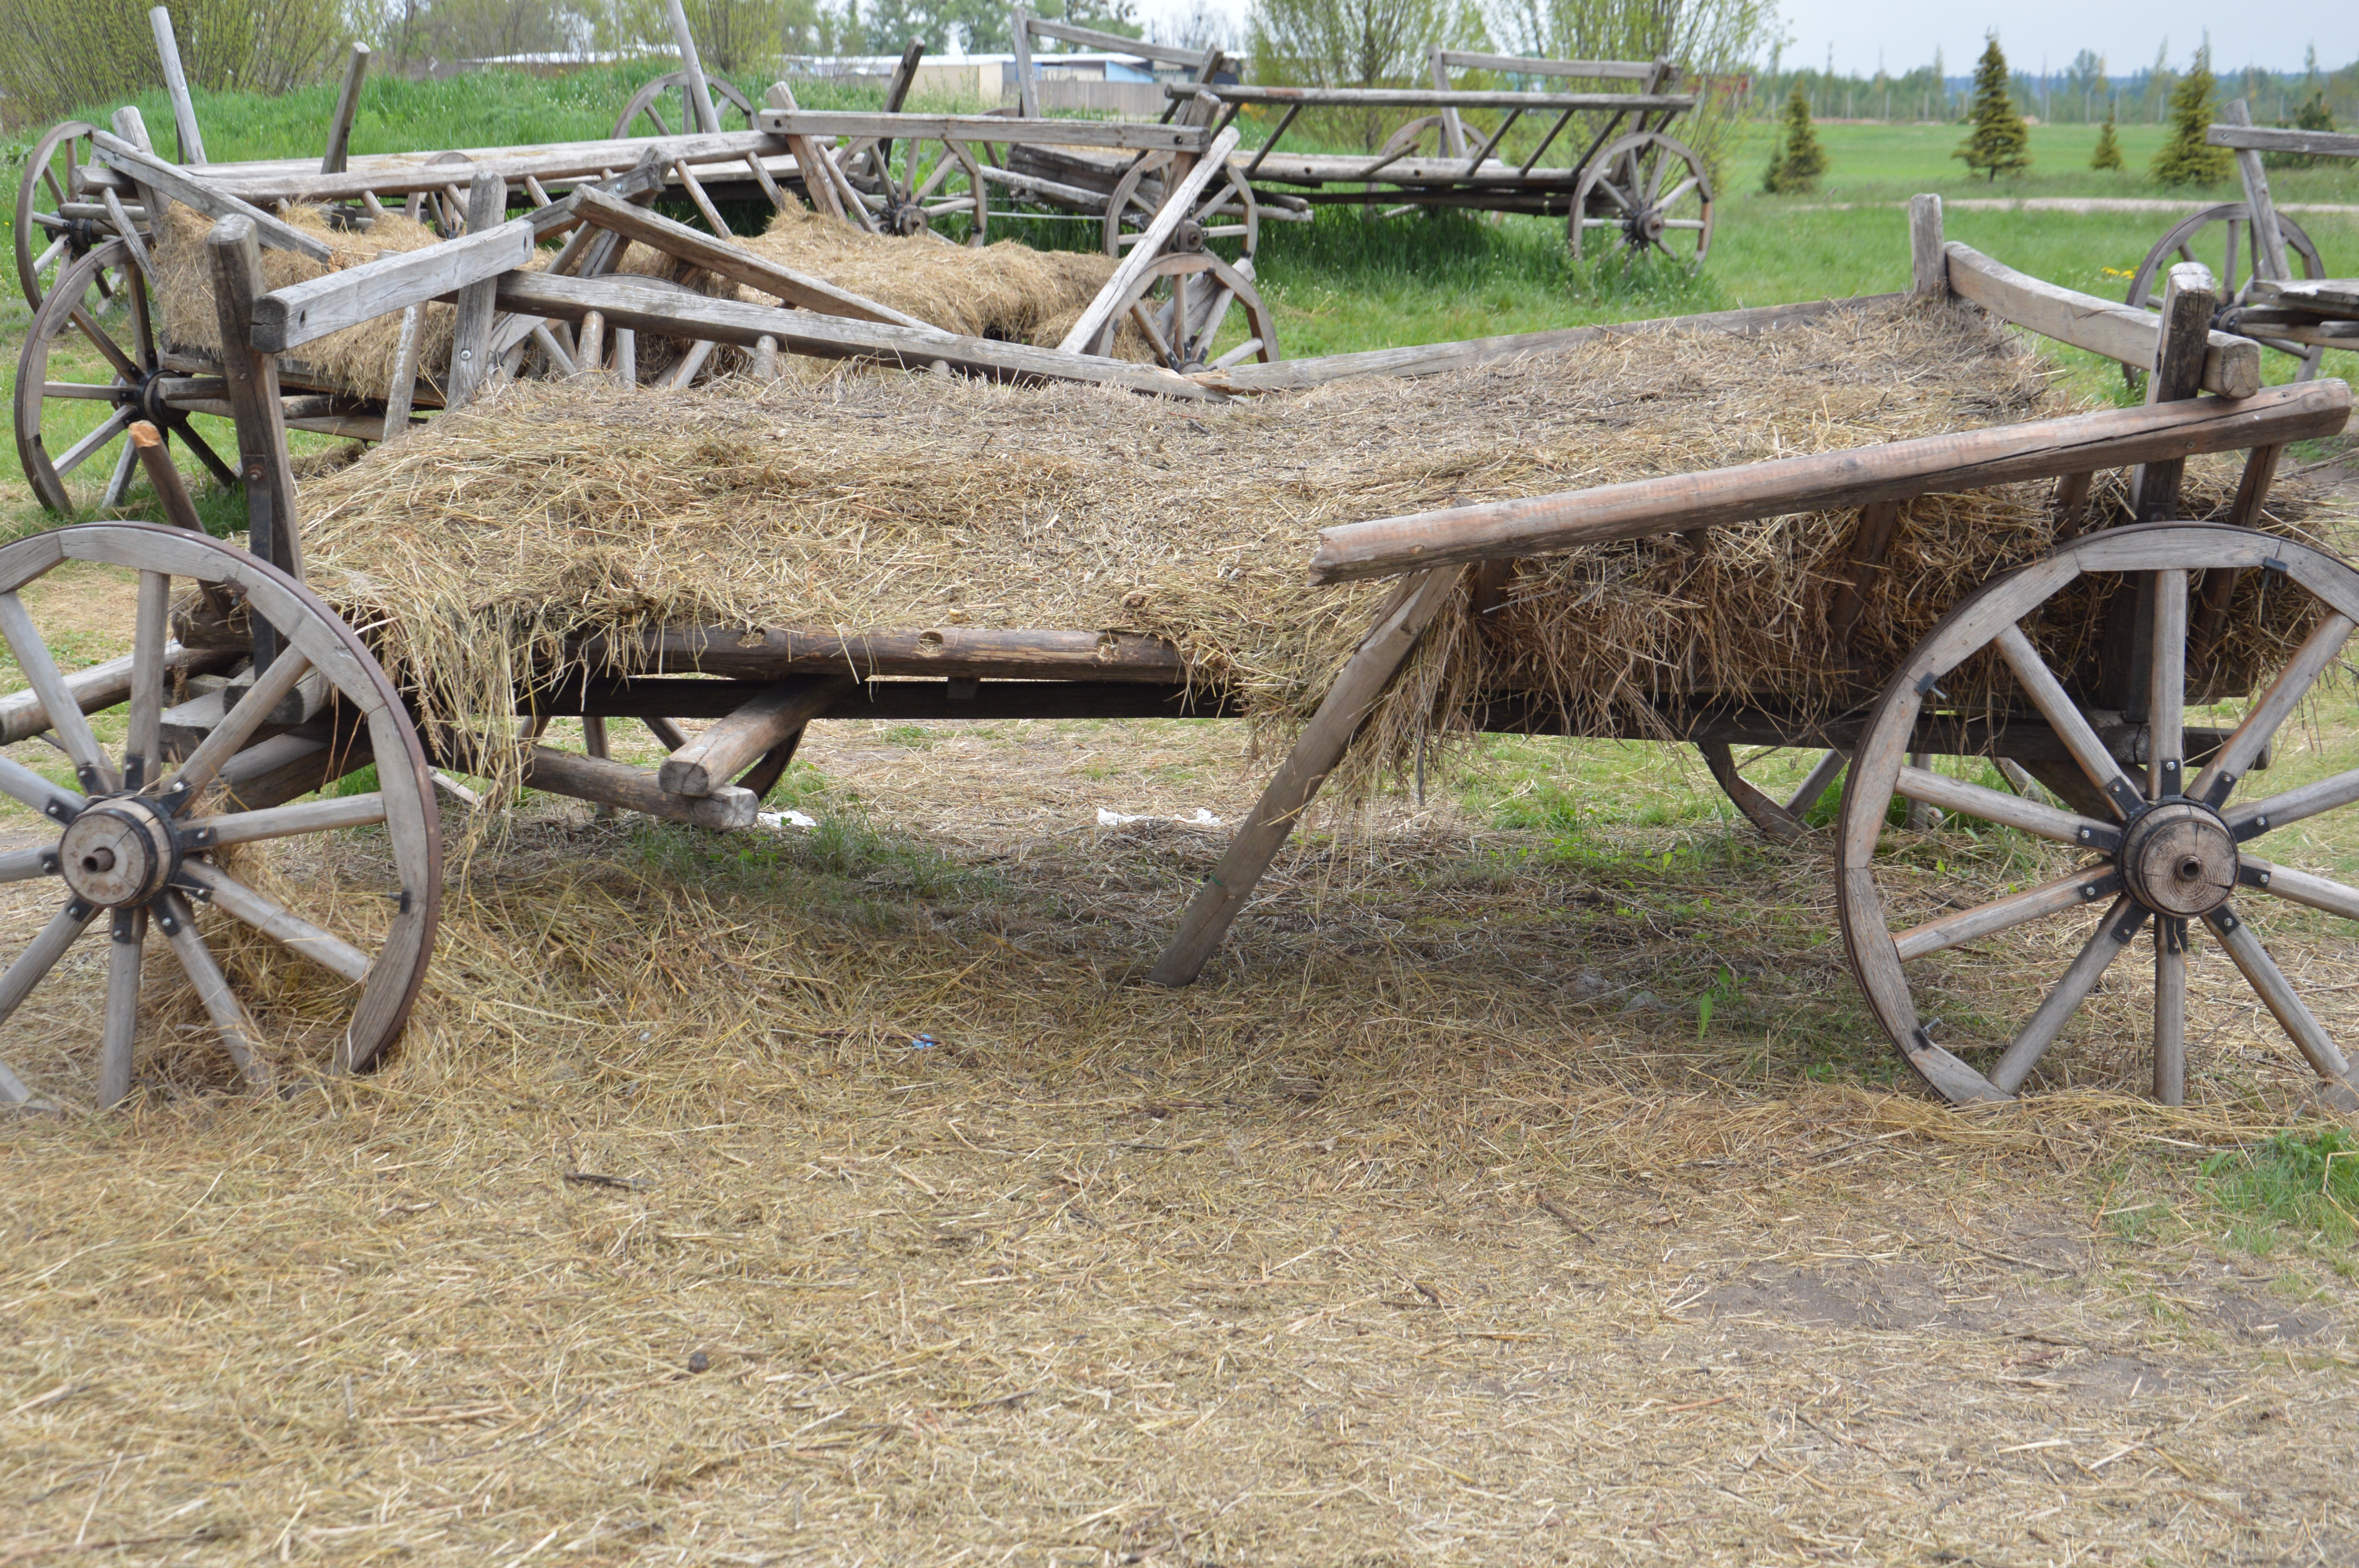
travel, wooden, transportation, transport, retro, wheel, agriculture, carriage, vintage, history, old, wood, antique, farm, cart, nature, wheels, country, traditional, goods, wagon wheel, cargo, historic, rustic, wagon, object, western, horse, ancient, brown, vehicle, plant, grass, tire, rural area, spoke, tree, automotive wheel system, field, soil, plantation, event, natural material, automotive tire, grassland, auto part, landscape